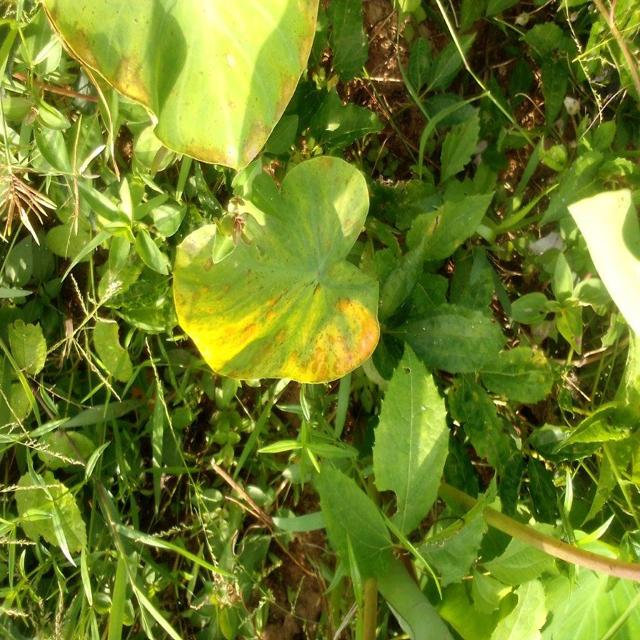
Label: Mid_Blight